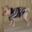
Label: dog